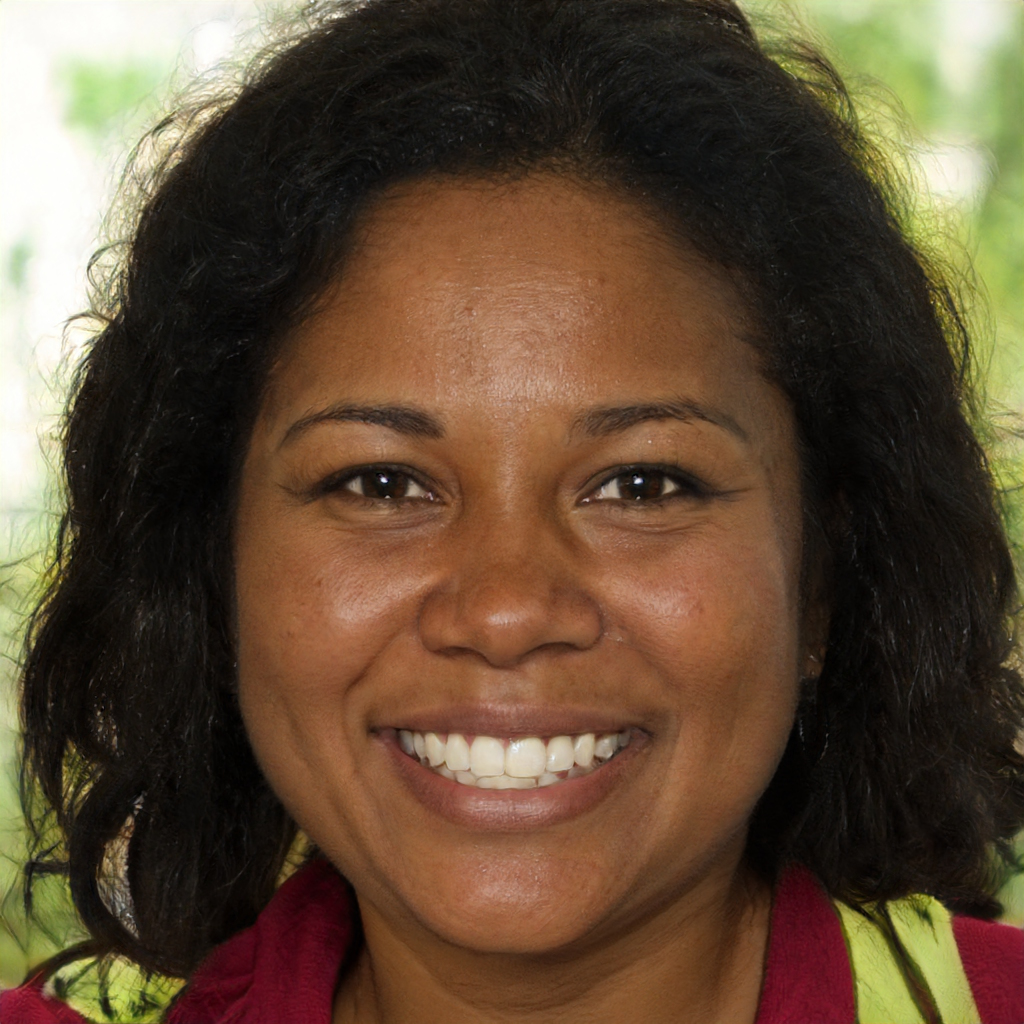
Gender: Female